Parmenides

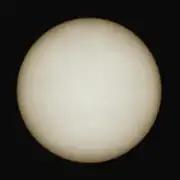
Parmenides describes "what is" as a rounded ball, with its entire surface equidistant from the center.

Immobility is treated from verses 26 to 33. This is understood first as a denial of transit, as generation and corruption, which have already been repelled by true conviction (vv. 26-28). Then he says that "what is" remains in its place, in itself and by itself, compelled by necessity, which holds it "with strong ties" (vv. 29-31). An additional reason for his immobility is that he lacks nothing (v. 32), since, lacking something, he would lack everything (v. 33).